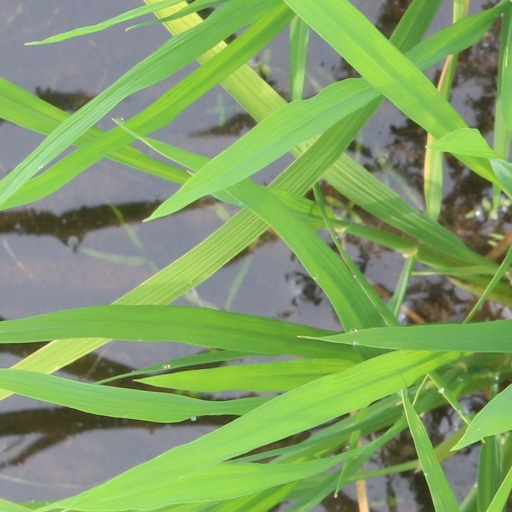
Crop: rice